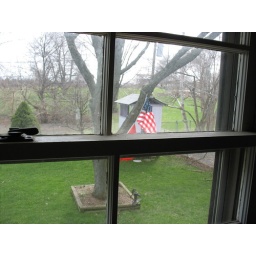
Poor treatment of our Flag. Don't tie it to a tree! Tree house in the background. No boys allowed.